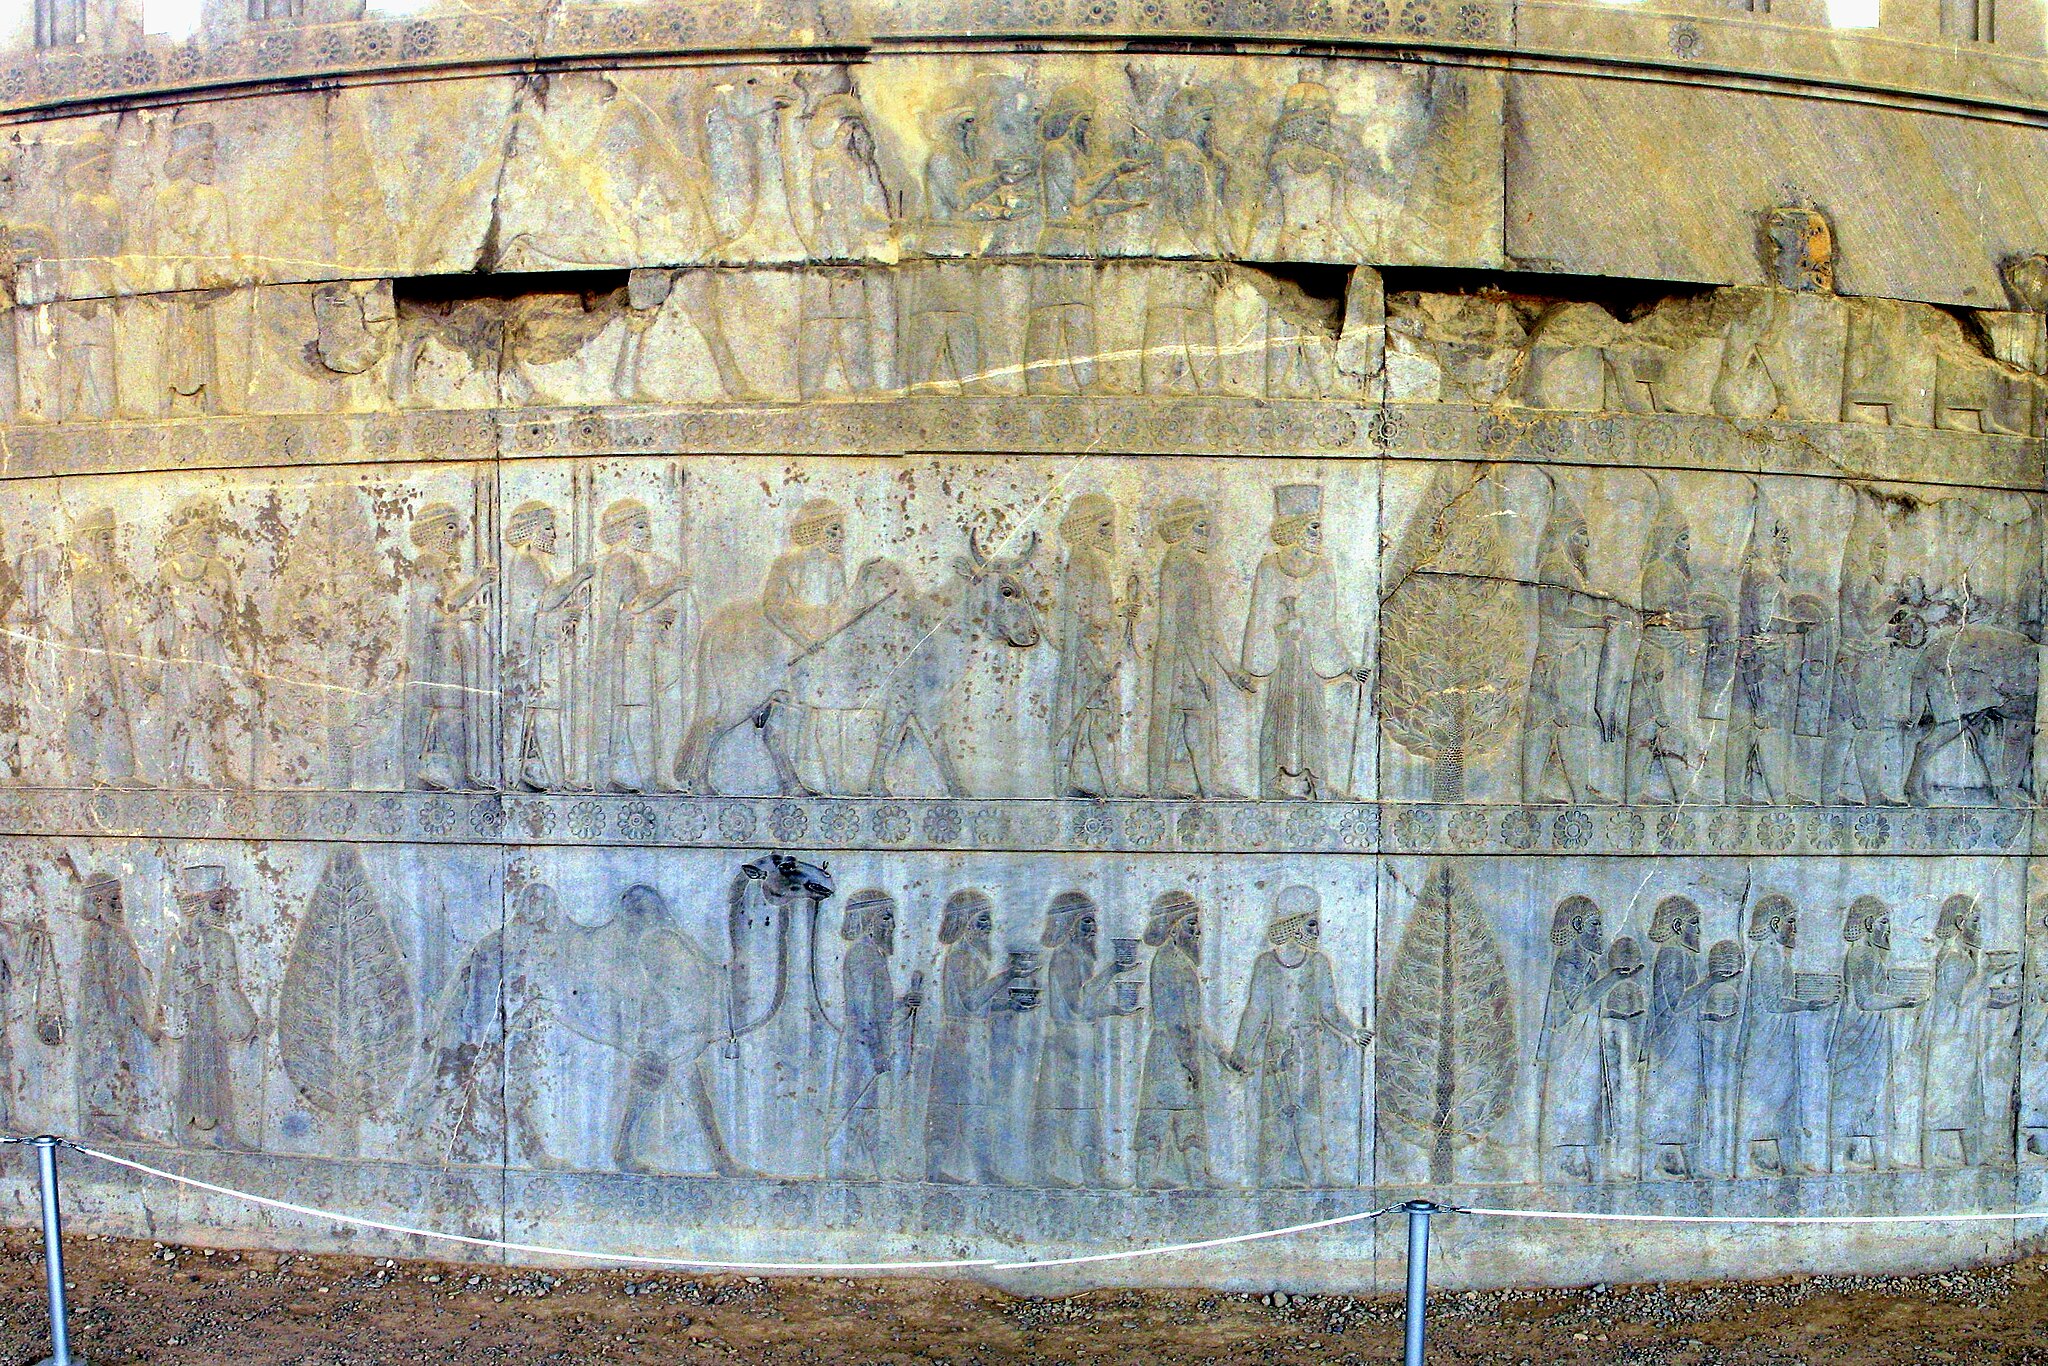
Title: Wall of stairs panorama in Persepolis c1
Description: Wall of stairs
Date: 2012-02-16 13:15
Categories: Retouched pictures, Self-published work, Derivative versions, Uploaded with derivativeFX, 2007 in Persepolis, Bactrian delegation, Apadana, Arachosian delegation, Apadana, Gandarian delegation, Apadana, Achaemenids warriors, Apadana eastern stairs, Reliefs of gift-bearing delegations, Apadana of Persepolis, Photographs by Ivan Mlinaric